Monarch Watch

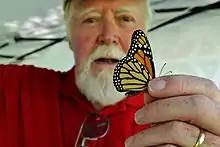
Chip Taylor, Director of Monarch Watch, holding a monarch butterfly

Monarch Watch is a volunteer-based citizen science organization that tracks the fall migration of the monarch butterfly. It is self-described as "a nonprofit education, conservation, and research program based at the University of Kansas that focuses on the monarch butterfly, its habitat, and its spectacular fall migration."